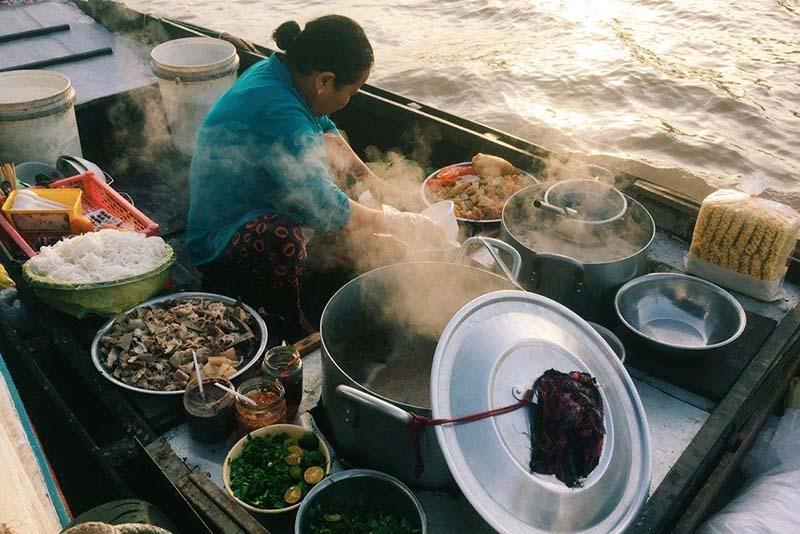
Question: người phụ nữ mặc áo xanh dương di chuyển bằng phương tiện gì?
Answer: bằng chiếc xuồng